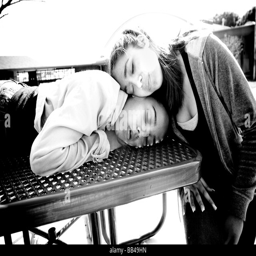
teenage girls rest on a bench after school